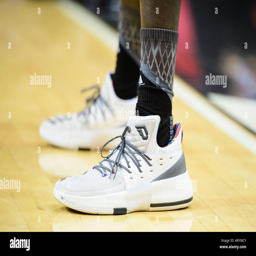
the shoes of basketball player during the game